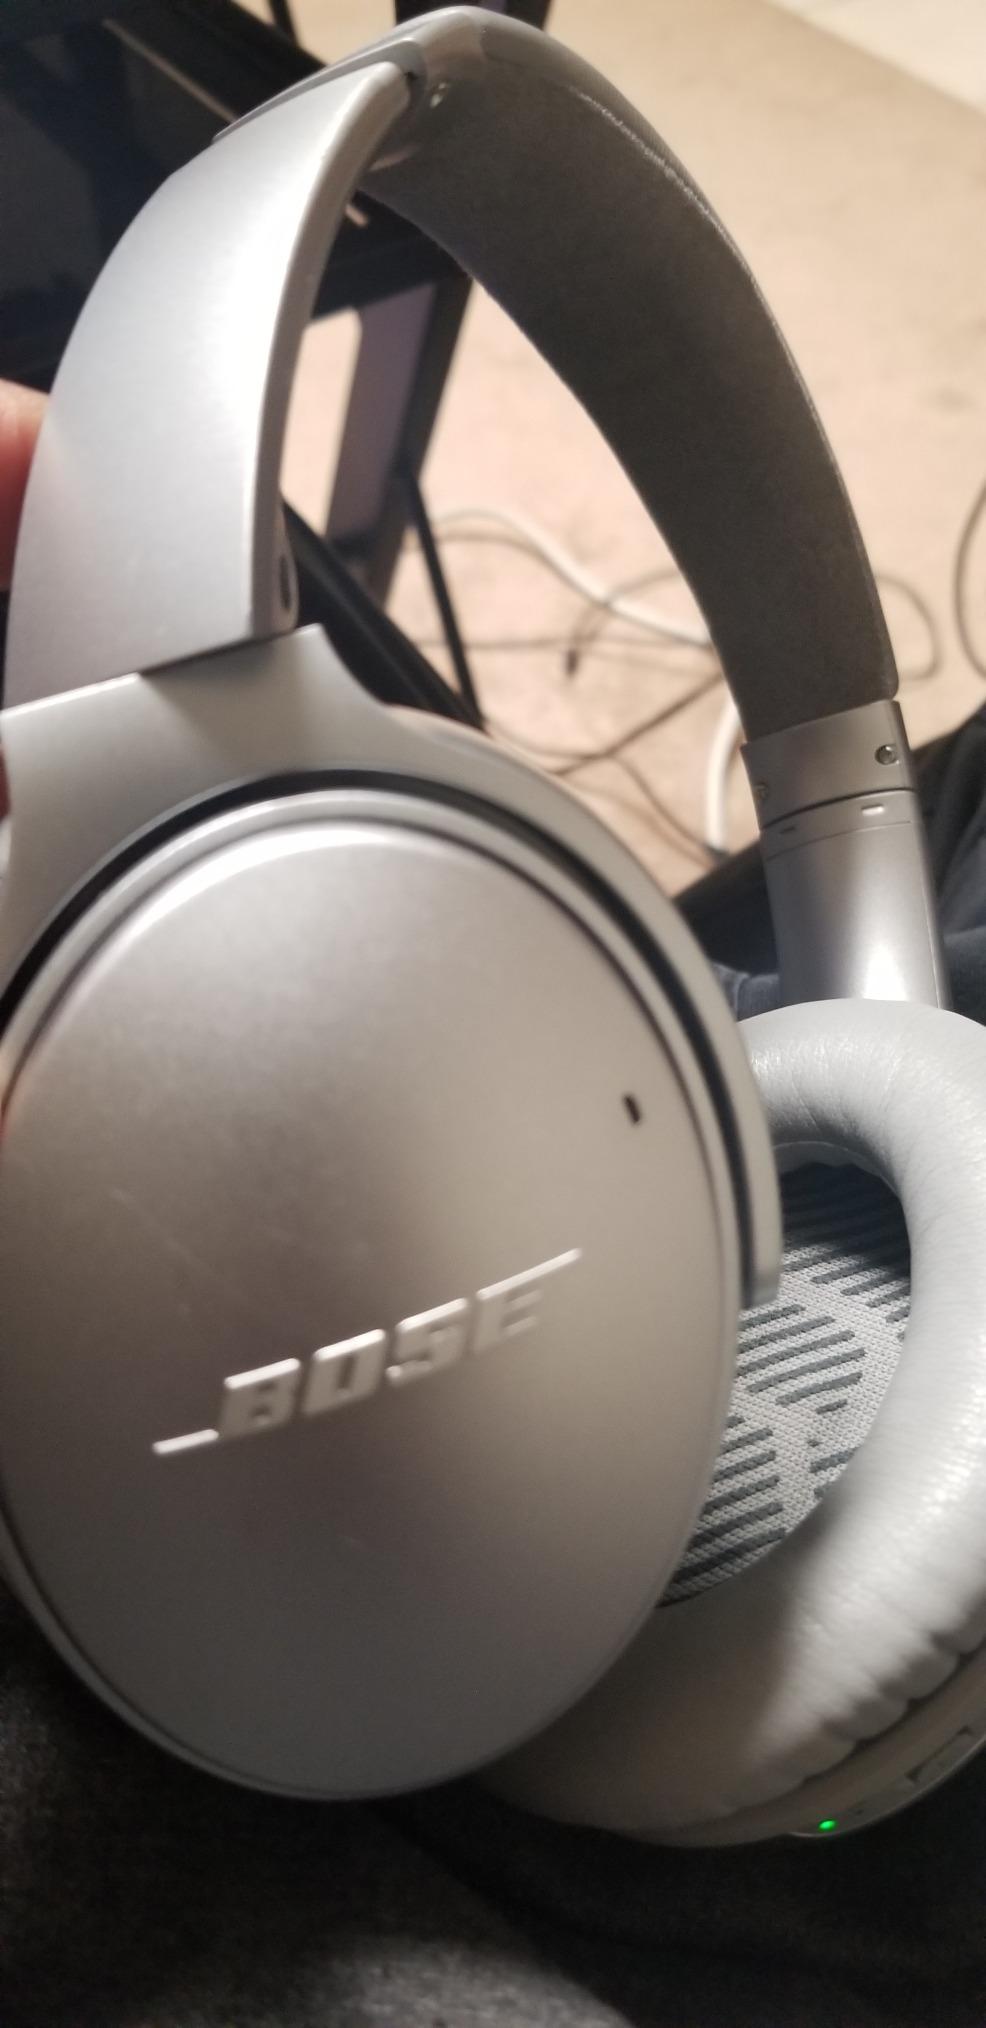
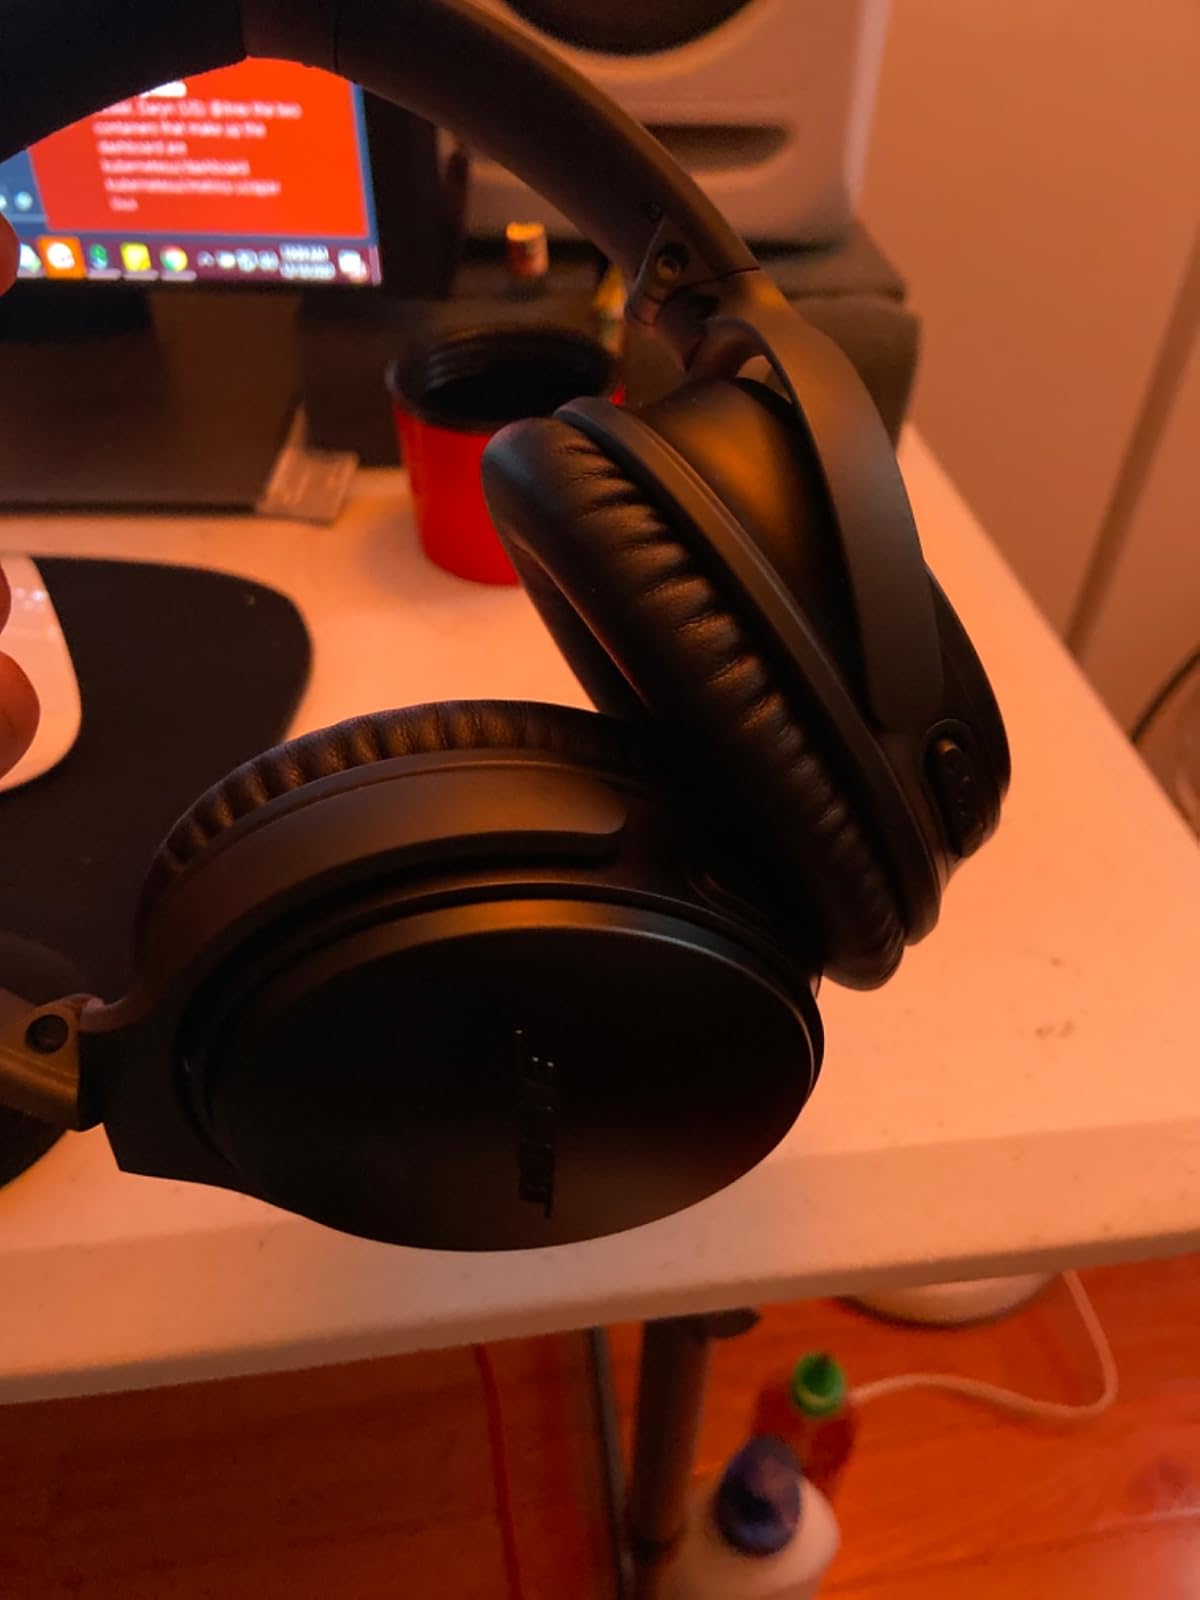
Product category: headphones
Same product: no